C8orf48

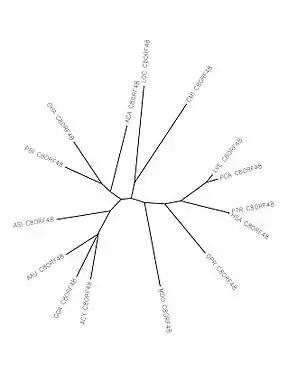

C8orf48 is conserved in mammals, amphibians, reptiles, aves, and fish. C8orf48 orthologs were unable to be found in bacteria, archea, plants, and fungi. There were no human paralogs found of C8orf48. Certain portions of the DUF 4606 domain is highly conserved in the orthologs.